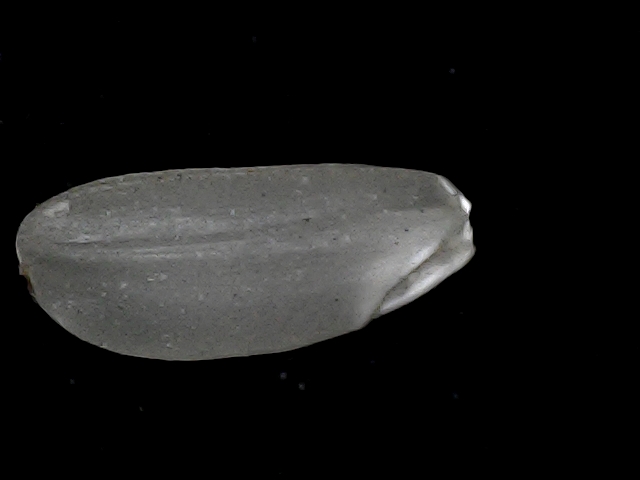
Rice variety: BD93